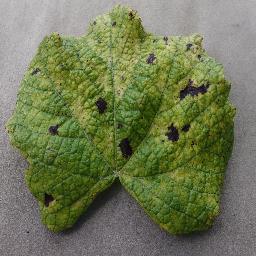
Label: Grape___Leaf_blight_(Isariopsis_Leaf_Spot)